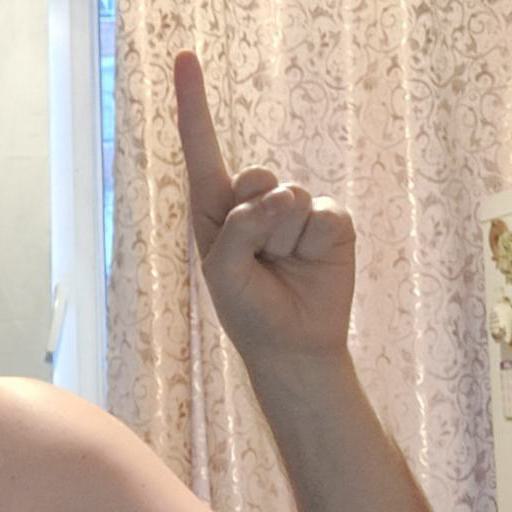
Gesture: one